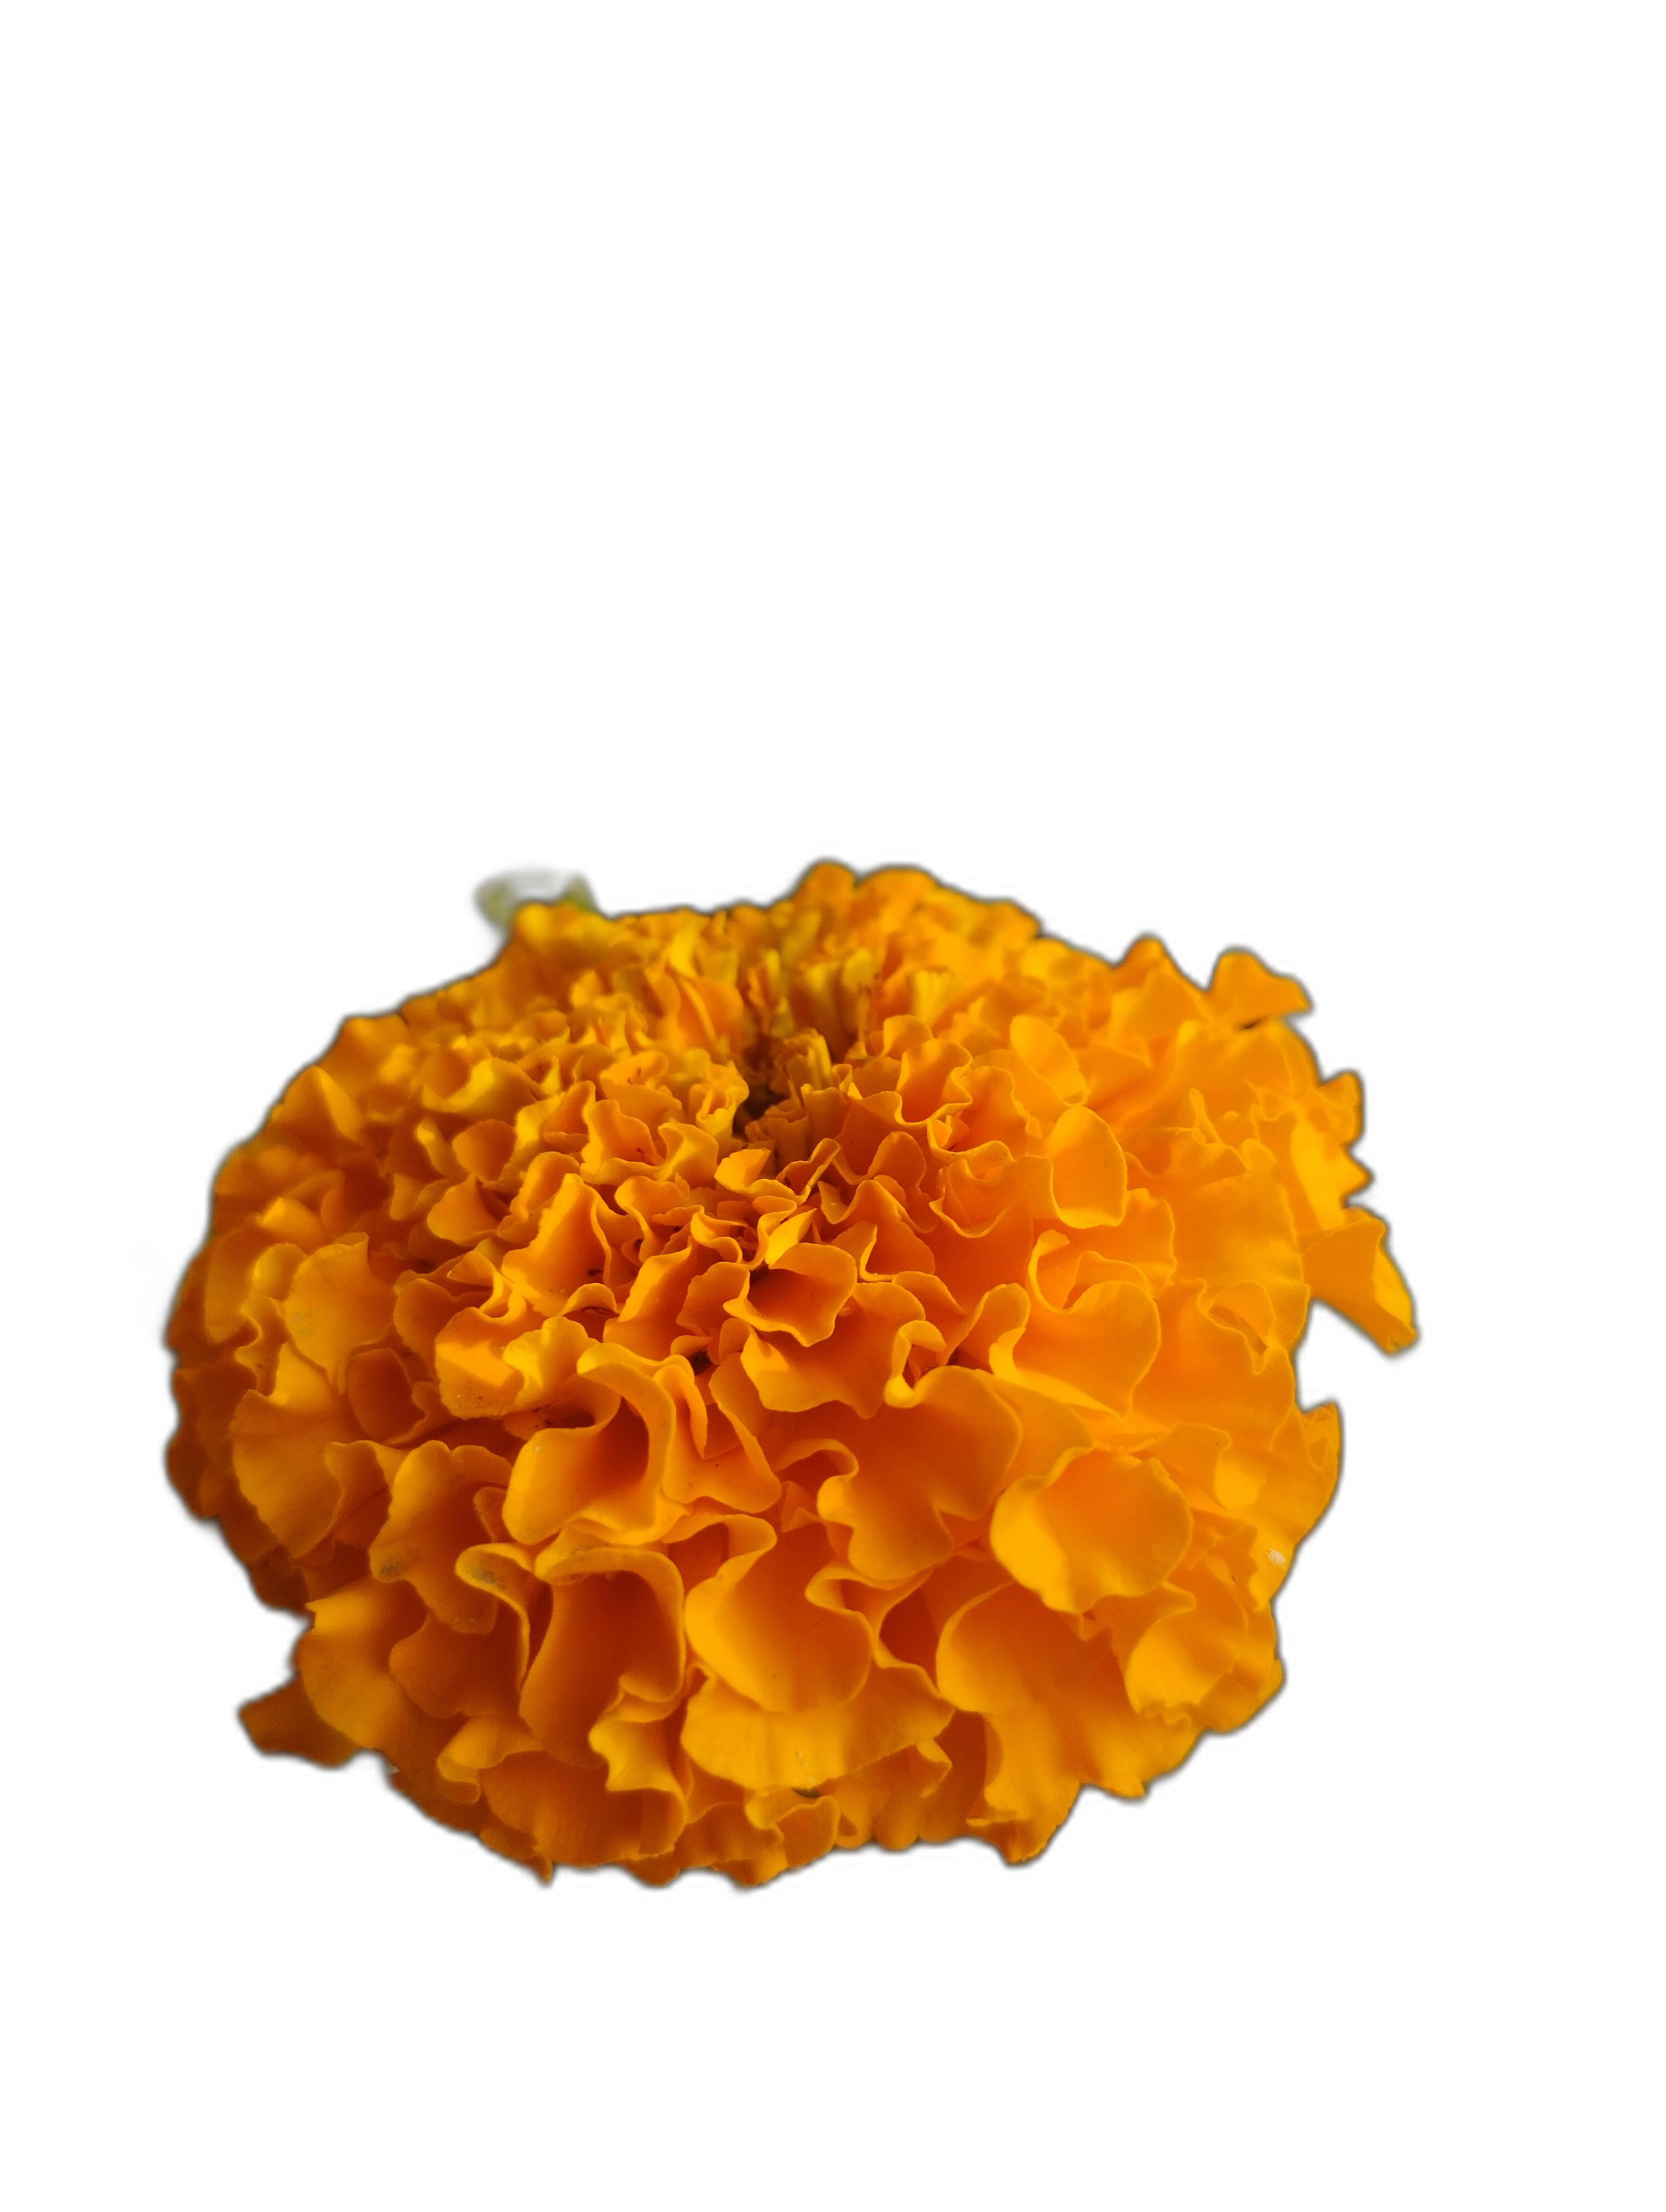
Label: Marigold